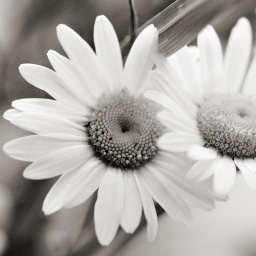
one and a half daisies in black and white